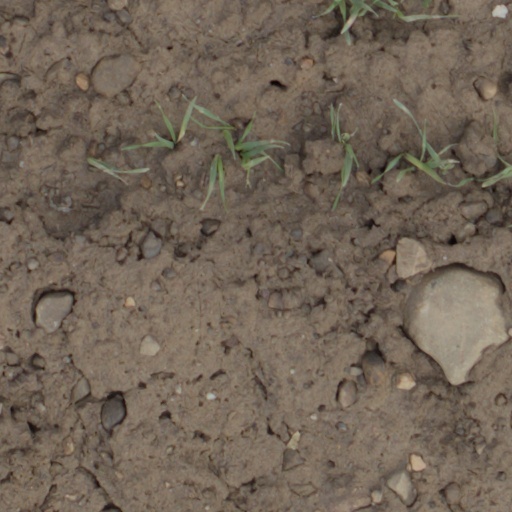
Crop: wheat